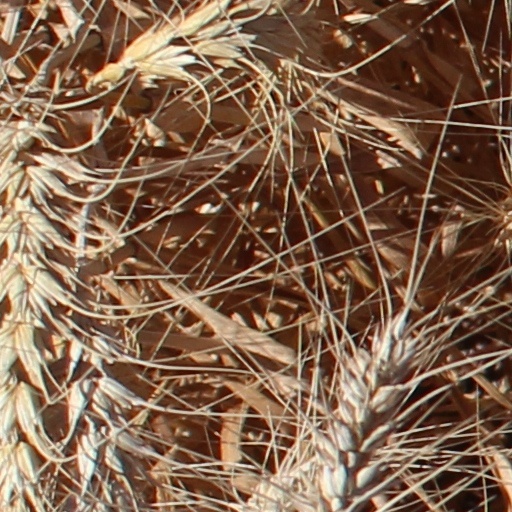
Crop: wheat